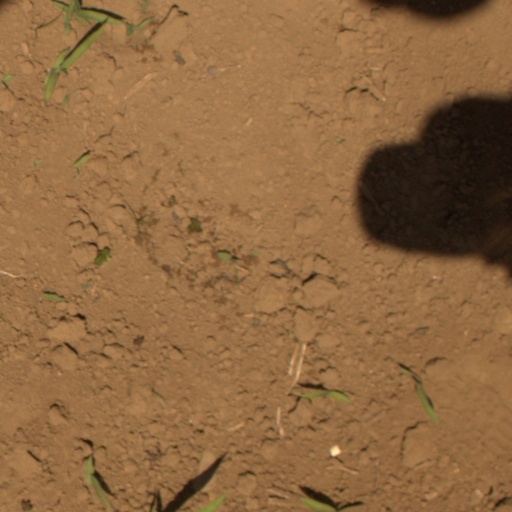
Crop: Jerusalem artichoke